Constitution of the United States

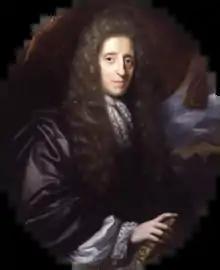
John Locke, author of "Two Treatises of Government"

The U.S. Constitution was a federal one and was greatly influenced by the study of Magna Carta and other federations, both ancient and extant. The Due Process Clause of the Constitution was partly based on common law and on Magna Carta (1215), which had become a foundation of English liberty against arbitrary power wielded by a ruler. The idea of Separation of Powers inherent in the Constitution was largely inspired by eighteenth-century Enlightenment philosophers, such as Montesquieu and John Locke.